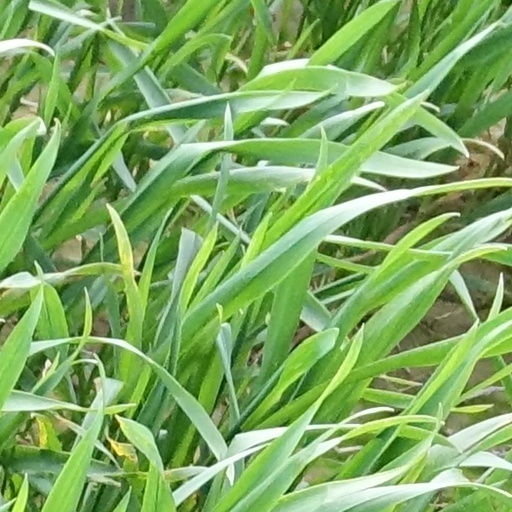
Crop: wheat